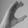
ASL letter: C